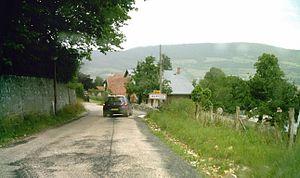
Entrée de la commune de Ruffieu, par la descente du col de la Rochette